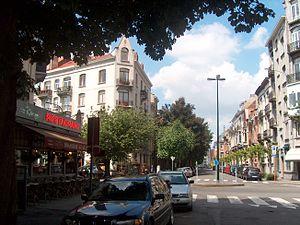
L'avenue Félix Marchal à Schaerbeek, Bruxelles, Belgique.
Ci-dessous, la liste complète des 339 rues de Schaerbeek, commune belge située en région bruxelloise.
L'avenue Félix Marchal est une avenue bruxelloise de la commune de Schaerbeek qui va de la chaussée de Louvain, à hauteur de la place Dailly, jusqu'à l'avenue Milcamps en passant par la rue du Radium, la rue Louis Scutenaire, l'avenue Léon Mahillon, l'avenue Émile Max et le square des Griottiers.